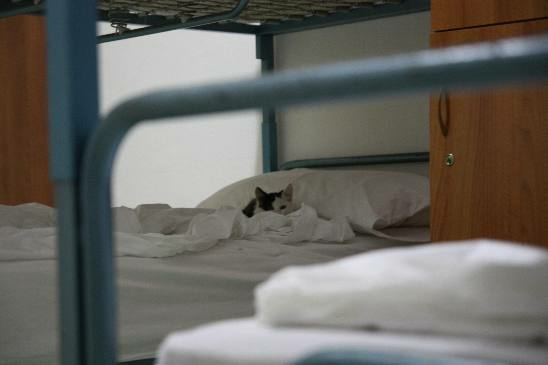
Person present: No